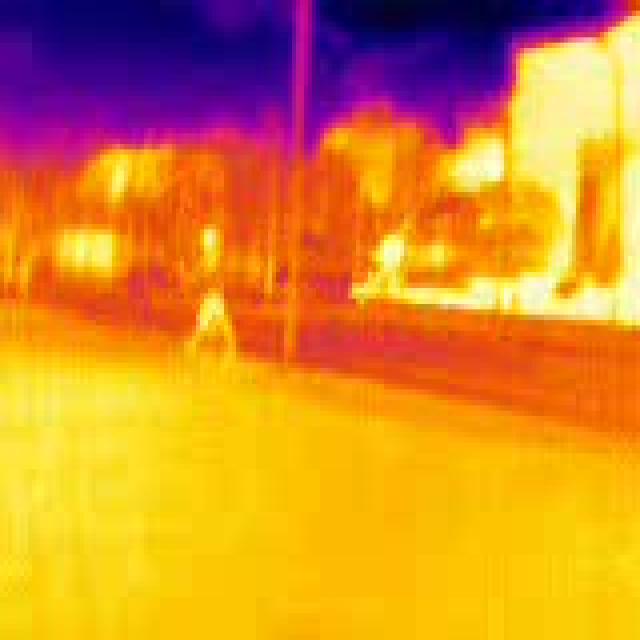
Detected objects:
label: person